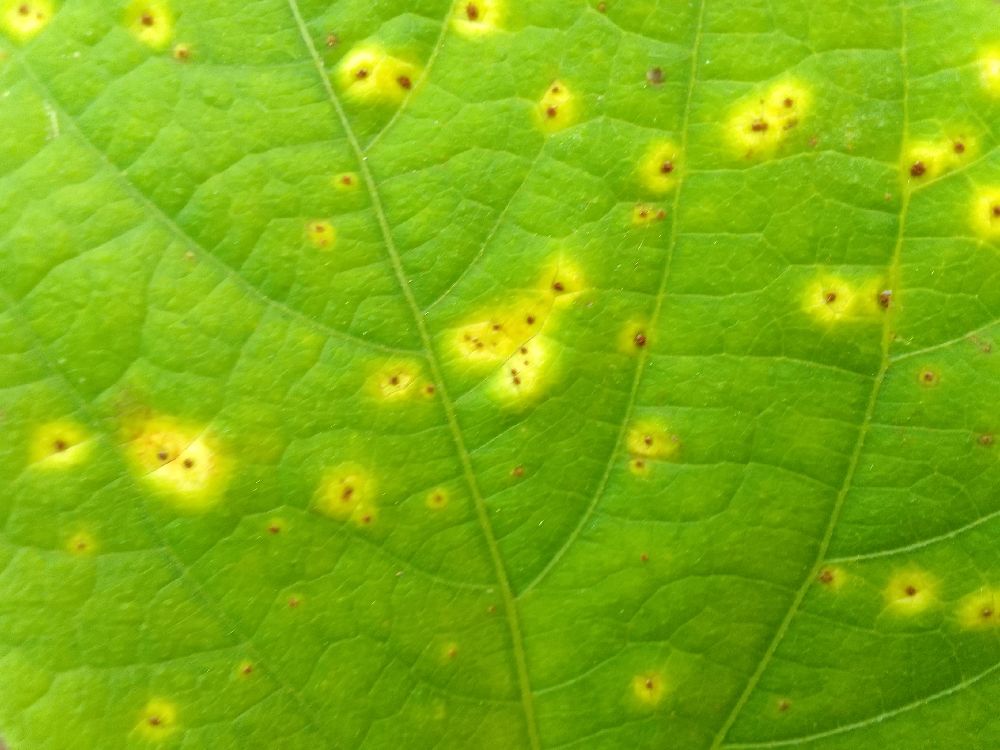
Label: rust